Hugh J. Knerr

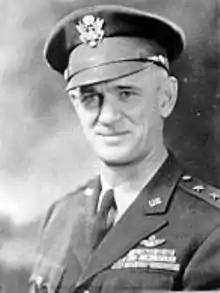

Hugh Johnston Knerr (May 30, 1887 – October 26, 1971) was a major general in the United States Air Force.